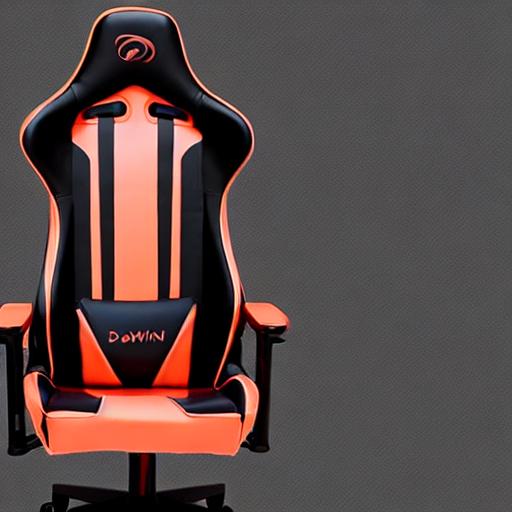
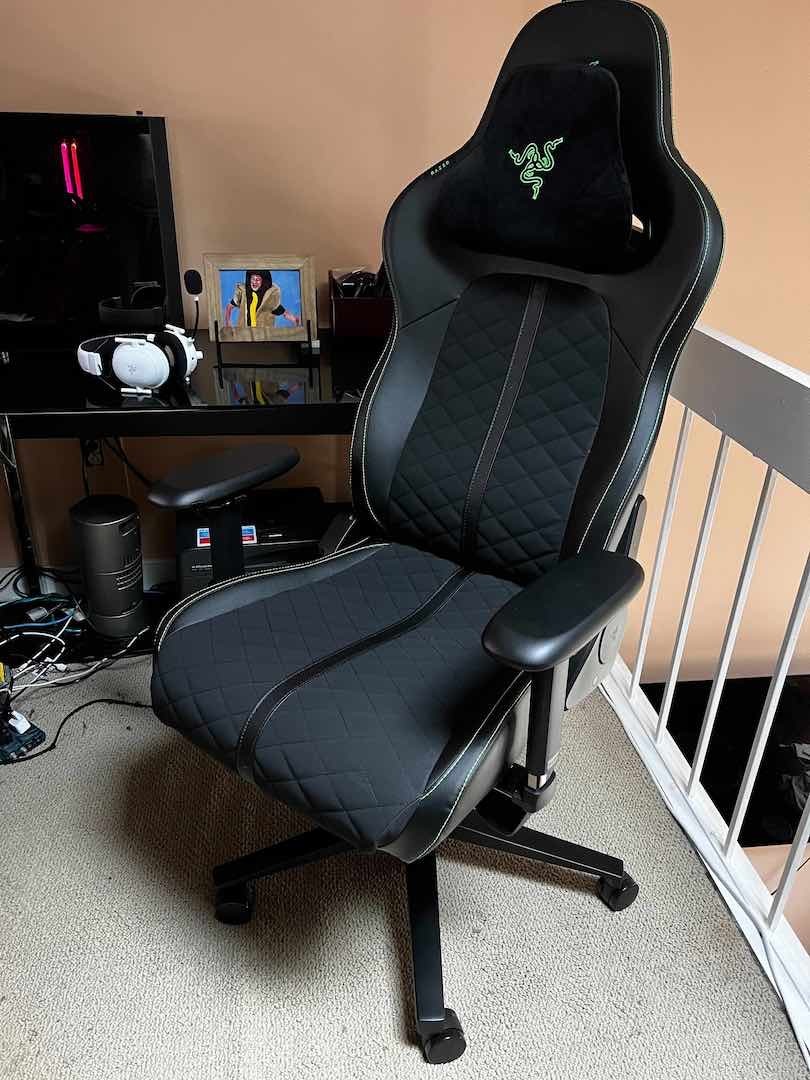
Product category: items_chair
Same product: no